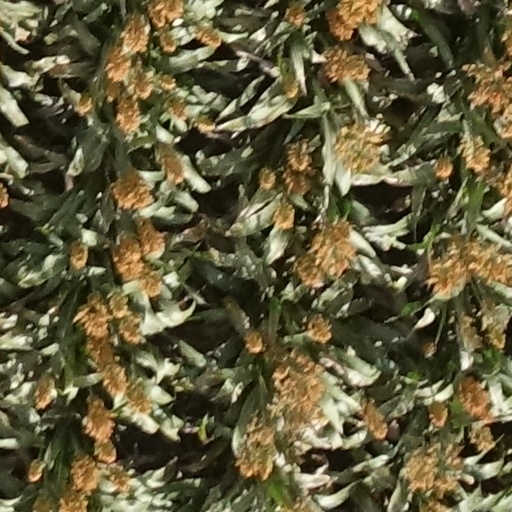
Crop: sorghum